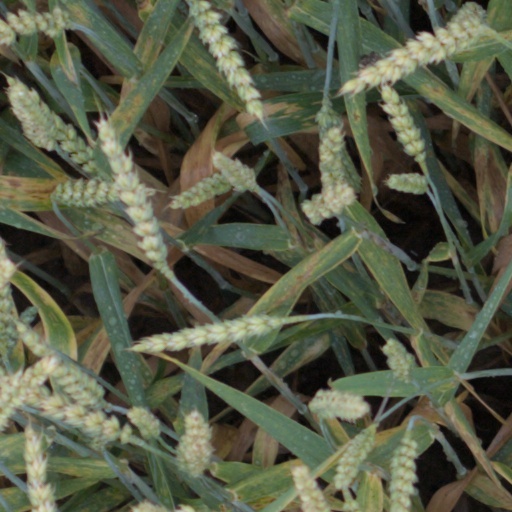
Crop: wheat